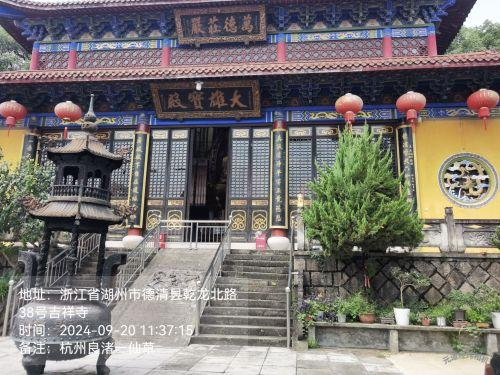
地标名称：德清县吉祥寺
所在城市：湖州市·德清县